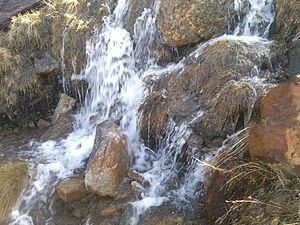
Une cascade en Ariège, France